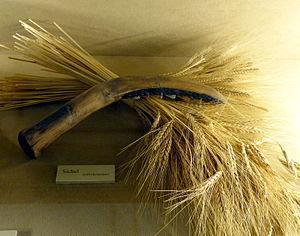
La Préhistoire de la Mésopotamie couvre la période Paléolithique jusqu'à l'apparition de l'écriture dans la partie du Croissant fertile située autour des fleuves Tigre et Euphrate ainsi que les zones environnantes.